23rd Space Operations Squadron

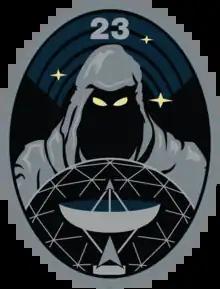
Squadron emblem

The 23rd Space Operations Squadron (23 SOPS) is a satellite control unit of the United States Space Force. It is part of Space Delta 6 and is located at New Boston Space Force Station, New Hampshire. Prior to July 2020, part of the 50th Network Operations Group, itself a part of the 50th Space Wing.